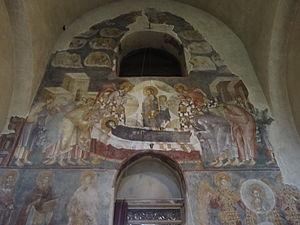
Le monastère de Žiča est un monastère orthodoxe serbe situé au hameau de Kruševica, dans le district de Raška et sur le territoire de la Ville de Kraljevo. Il dépend de l'éparchie de Žiča, dont il est le siège, et est inscrit sur la liste des monuments culturels d'importance exceptionnelle de la République de Serbie.